Italian irredentism in Dalmatia

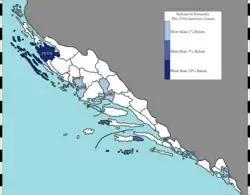
Proportion of Dalmatian Italians in districts of Dalmatia in 1910, per the Austro-Hungarian census

Italian irredentism in Dalmatia was the political movement supporting the unification to Italy, during the 19th and 20th centuries, of Adriatic Dalmatia.